Tawney Common

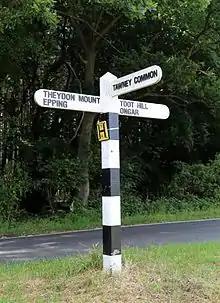
A finger-post on Banks Lane at the T-junction of Tawney Common Road.

The roads are narrow, weak and only suitable for one car at a time. They are surrounded by hedges and fields.